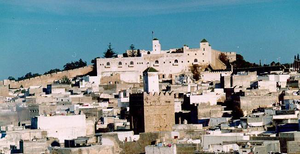
L'art des Almoravides et des Almohades regroupe la production artistique en Espagne et au Maghreb respectivement entre 1056 et 1147 et entre 1130 et 1269.
Au Maroc, la définition de la « ville » ou des localités urbaines délimitées sur la base de codes géographiques, propre aux besoins du pays et mise en place par le Haut-Commissariat au plan, est double — administrative et statistique — et sert à déterminer la population urbaine à l'occasion des recensements.
Safi est une ville dans l'ouest du Maroc sur l'océan Atlantique. Capitale de la province de Safi et de l'ancienne région Doukkala-Abda, Safi a une population de 308 508 habitants.